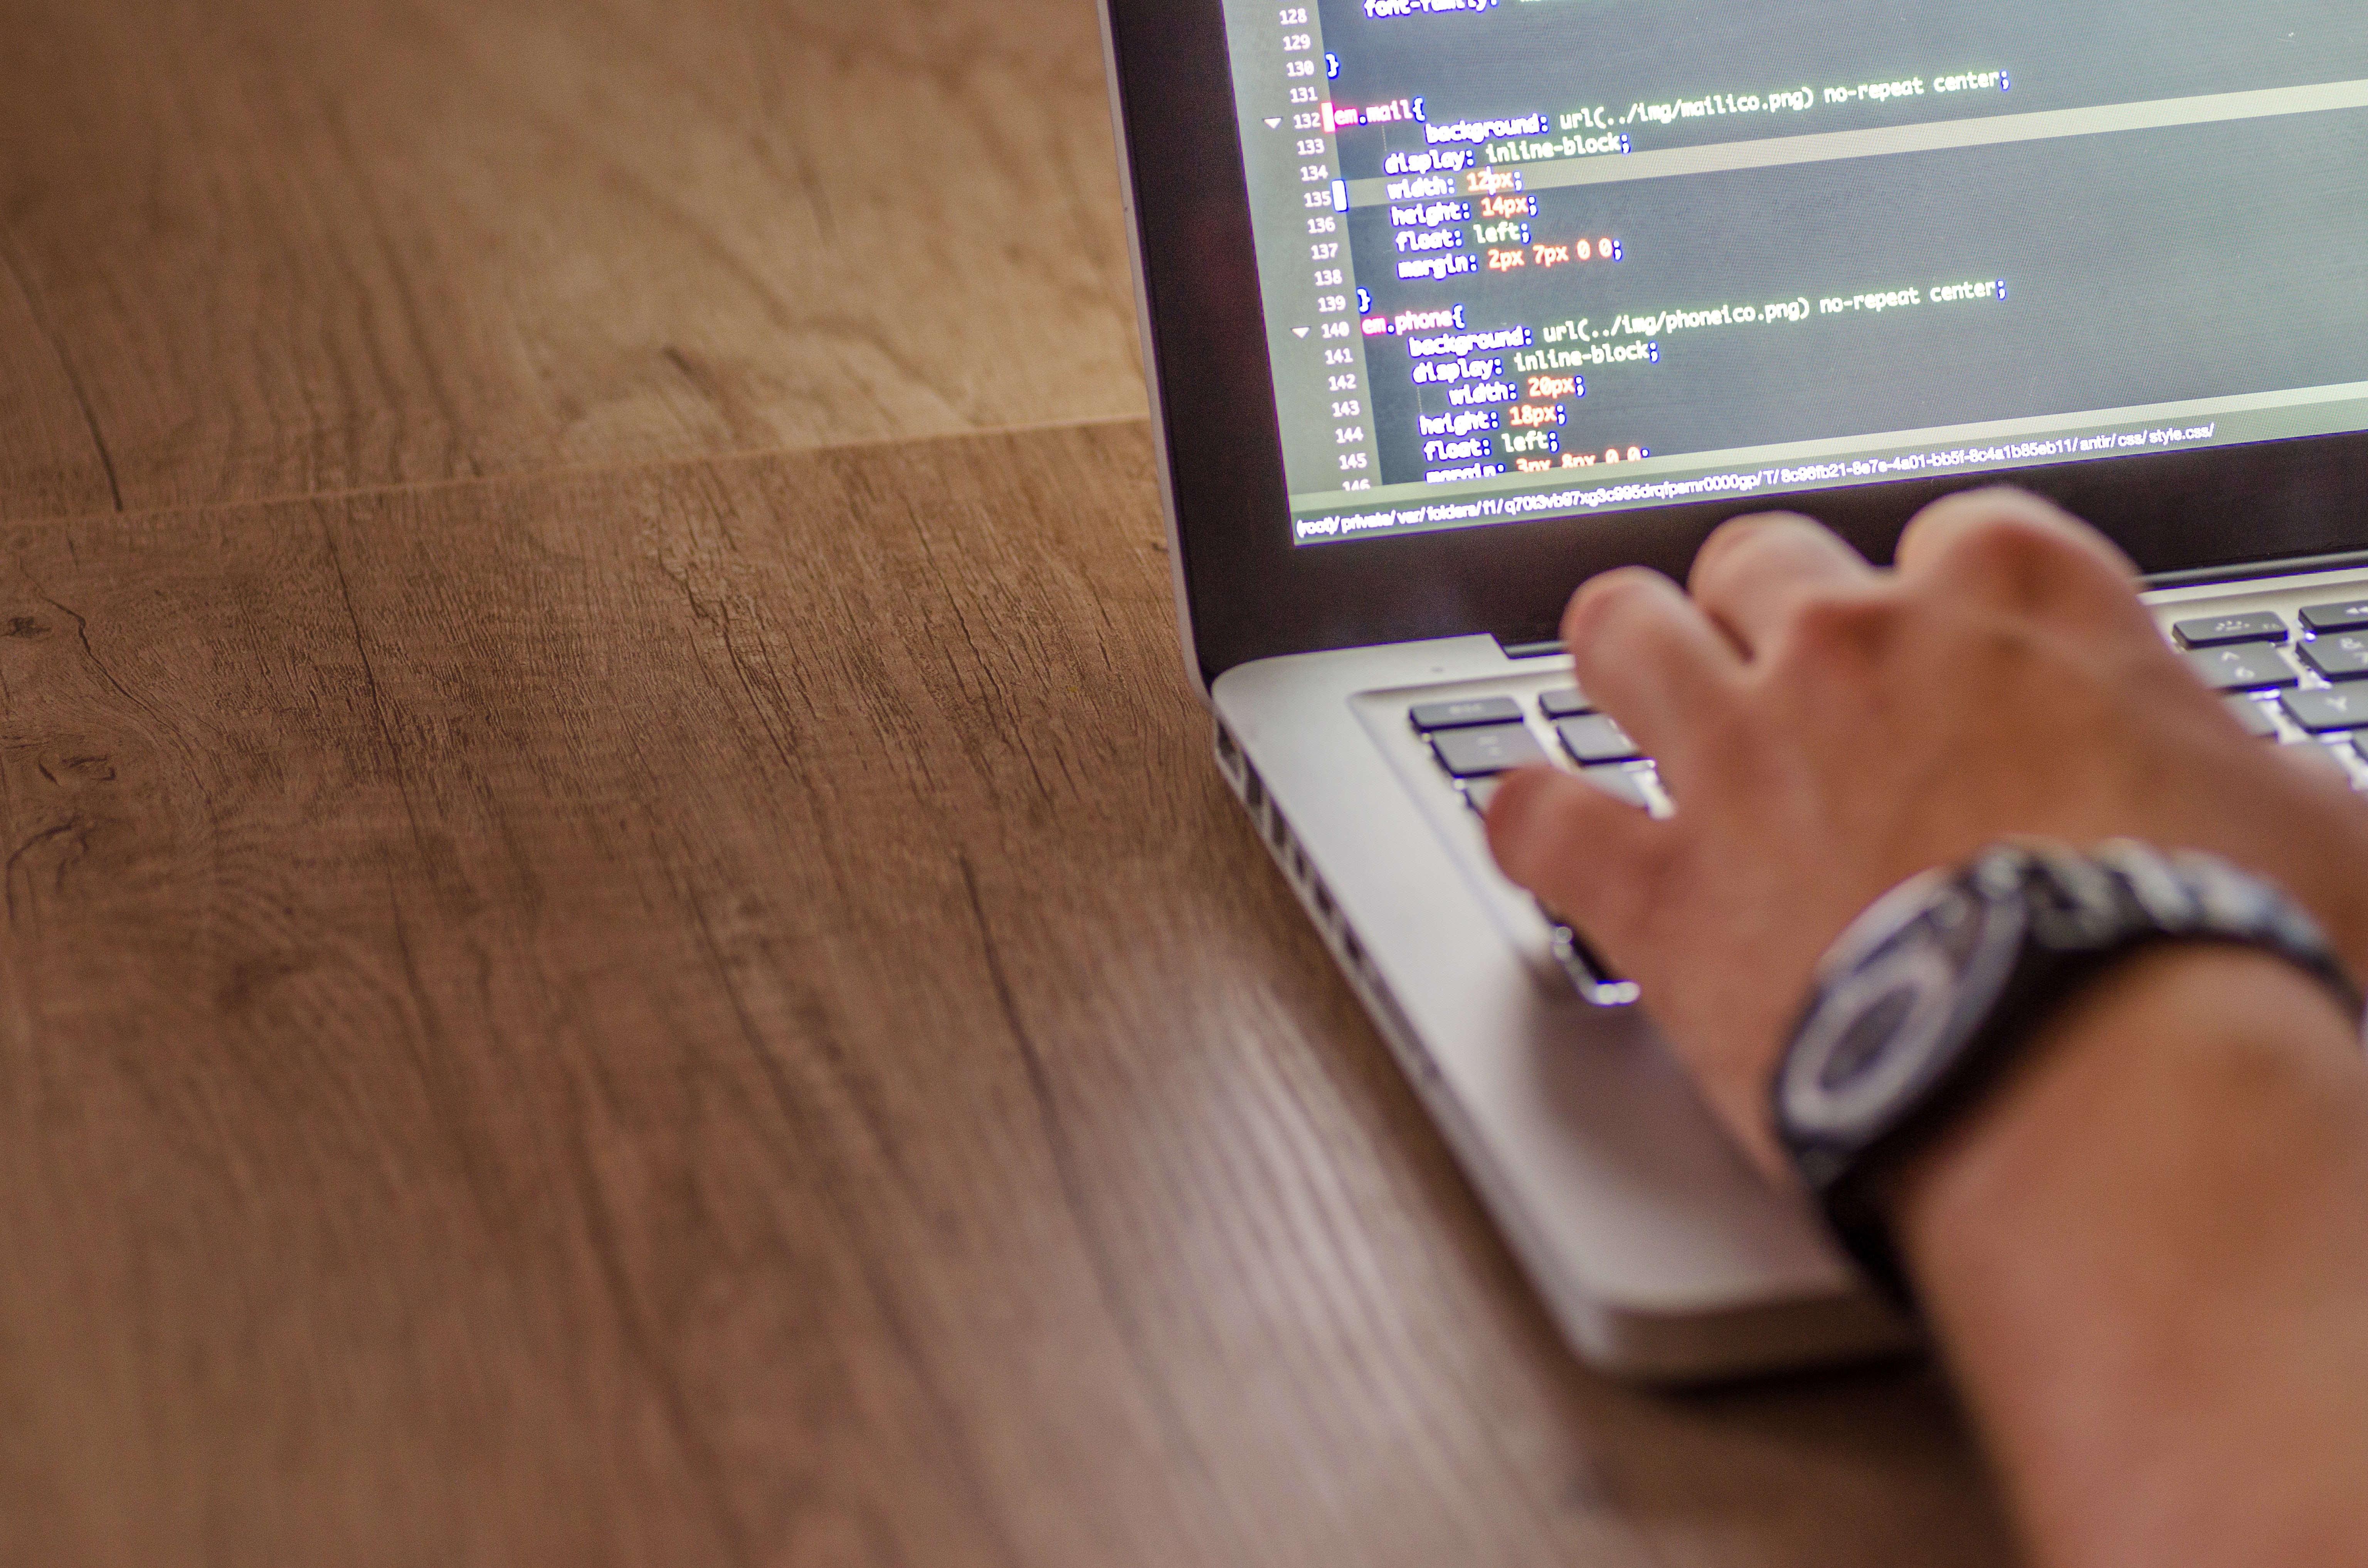
finger, hardwood, flooring, hand, floor, technology, electronic device, wood, laptop, nail, gadget, thumb